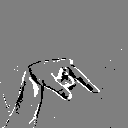
ASL letter: q